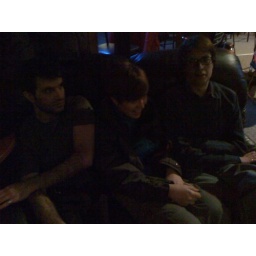
Three friends and a couch and a cute John Mayer like French guy serenading us in the background